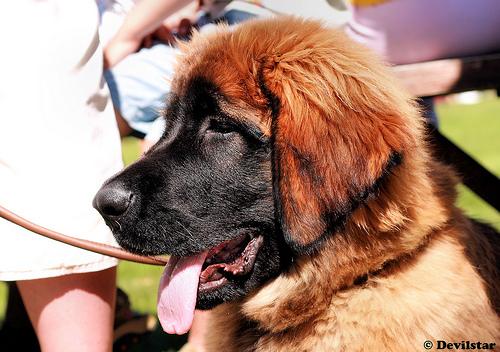
Breed: leonberger